Epilobium

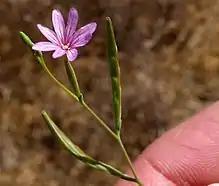
"Epilobium brachycarpum" (tall willowherb)

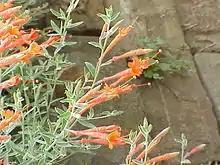
"Epilobium canum" (zauschneria)

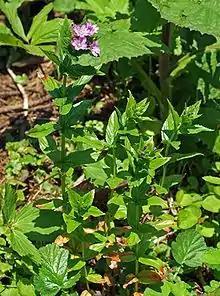
"Epilobium alpestre"

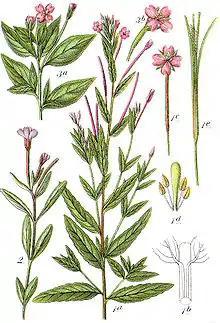
Top left: "Epilobium alsinifolium" (chickweed willowherb)Bottom left: "Epilobium anagallidifolium" (alpine willowherb)Center: "Epilobium tetragonum" (square-stemmed willowherb)

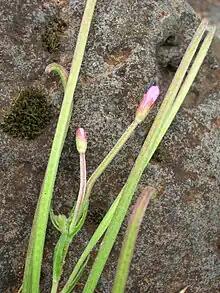
"Epilobium billardierianum"

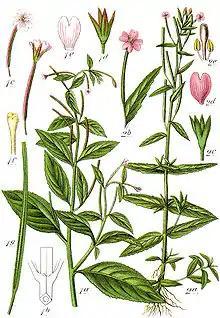
Left: "Epilobium roseum" (pale willowherb)Right: "Epilobium obscurum" (dwarf willowherb)

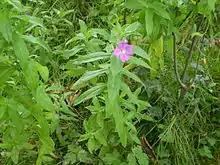
"Epilobium parviflorum" (small-flowered willowherb)

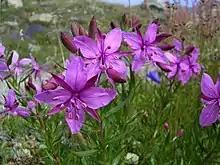
"Chamaenerion fleischeri"

It is possible to distinguish between leaves of different "Epilobium" species using high-accuracy FT-IR method based on attenuated total reflection (ATR) without time-consuming preparation.